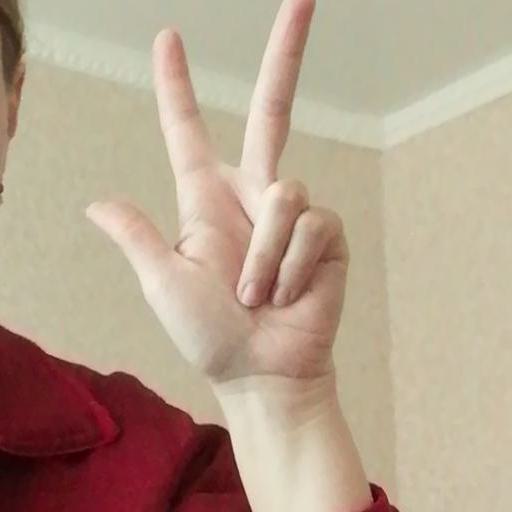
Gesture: three2